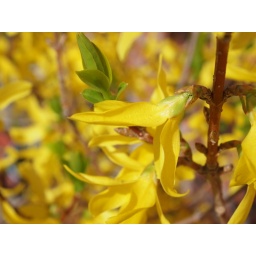
Growing in a pot on the terrace of my fourth floor apartment.